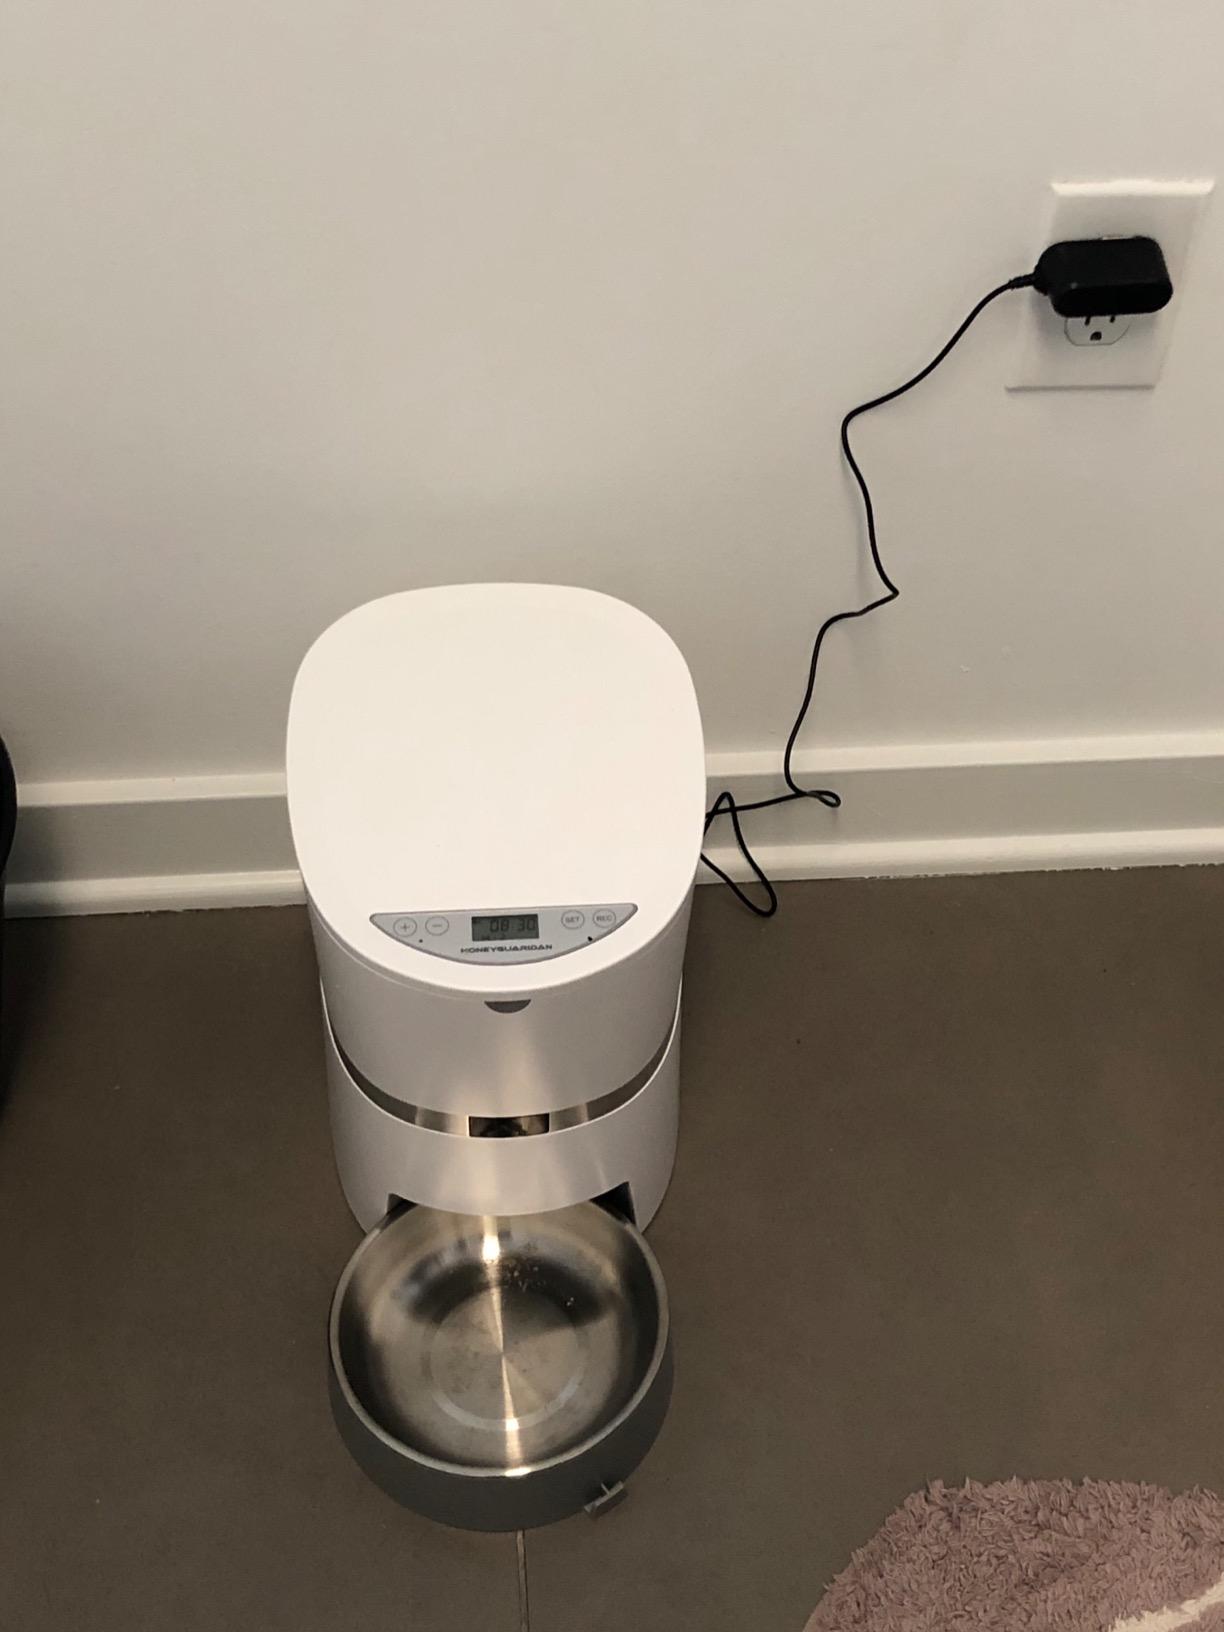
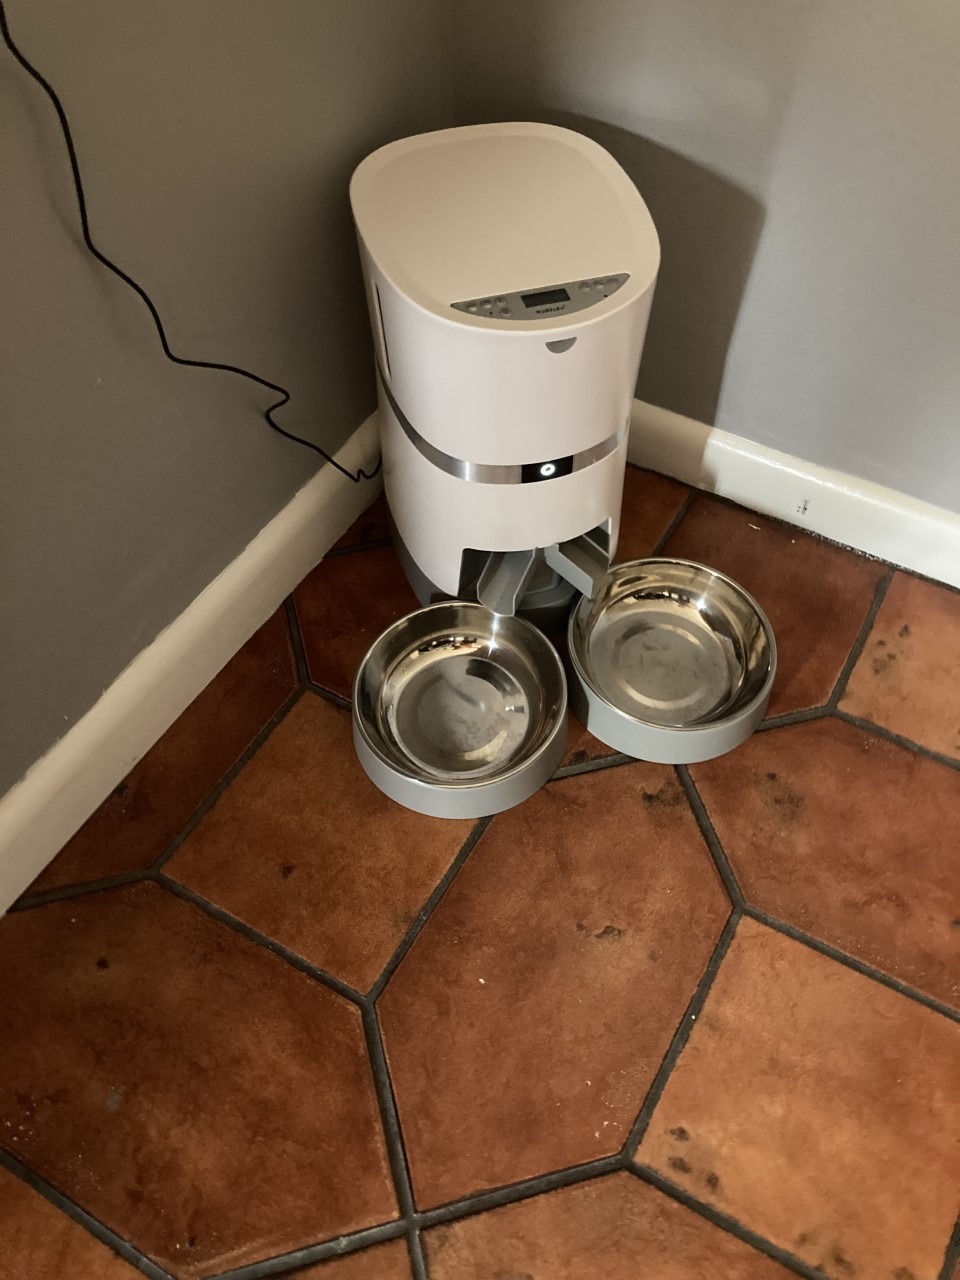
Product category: items_feeder
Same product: no